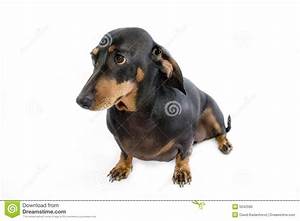
Label: dog